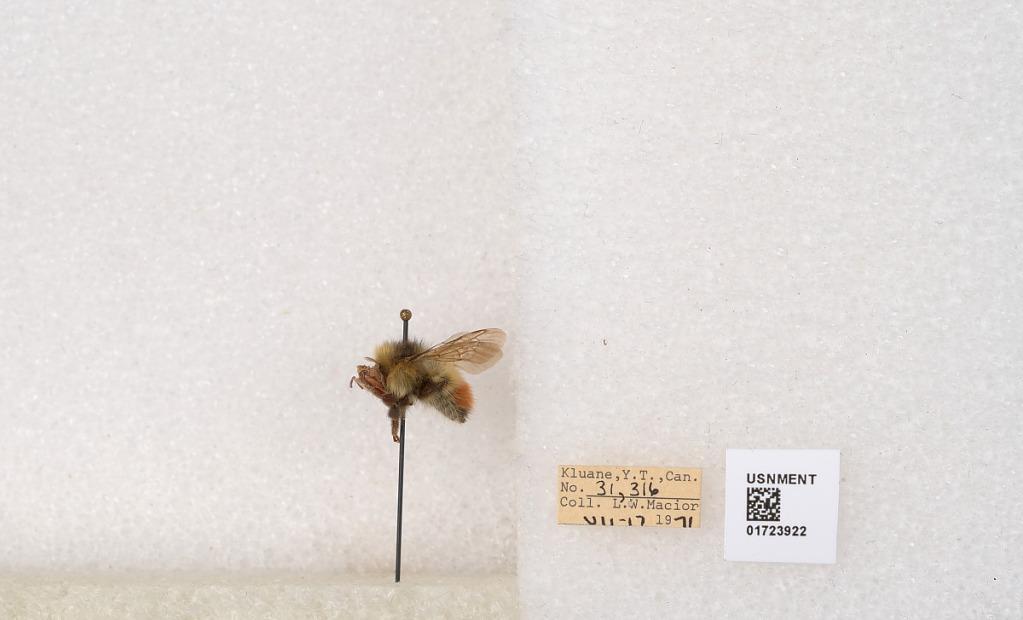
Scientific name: Bombus flavifrons Cresson
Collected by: L. Macior
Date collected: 1971-7-17
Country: Canada
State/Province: Yukon Territory
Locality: Kluane National Park and Reserve
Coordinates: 60.7493, -139.504